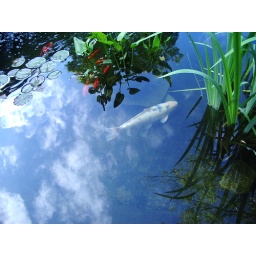
Went to dinner at a lady's house that owns a horse riding school in Holliston. Beautiful land